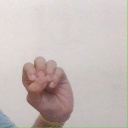
अक्षर: उ